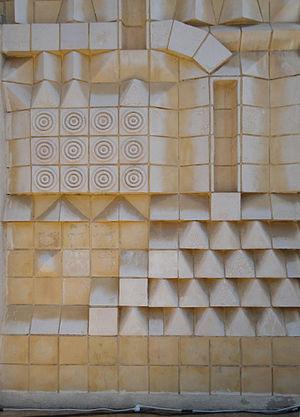
Shraga Weil, né le 24 septembre 1918 et mort le 20 février 2009, est un peintre et graveur israélien.